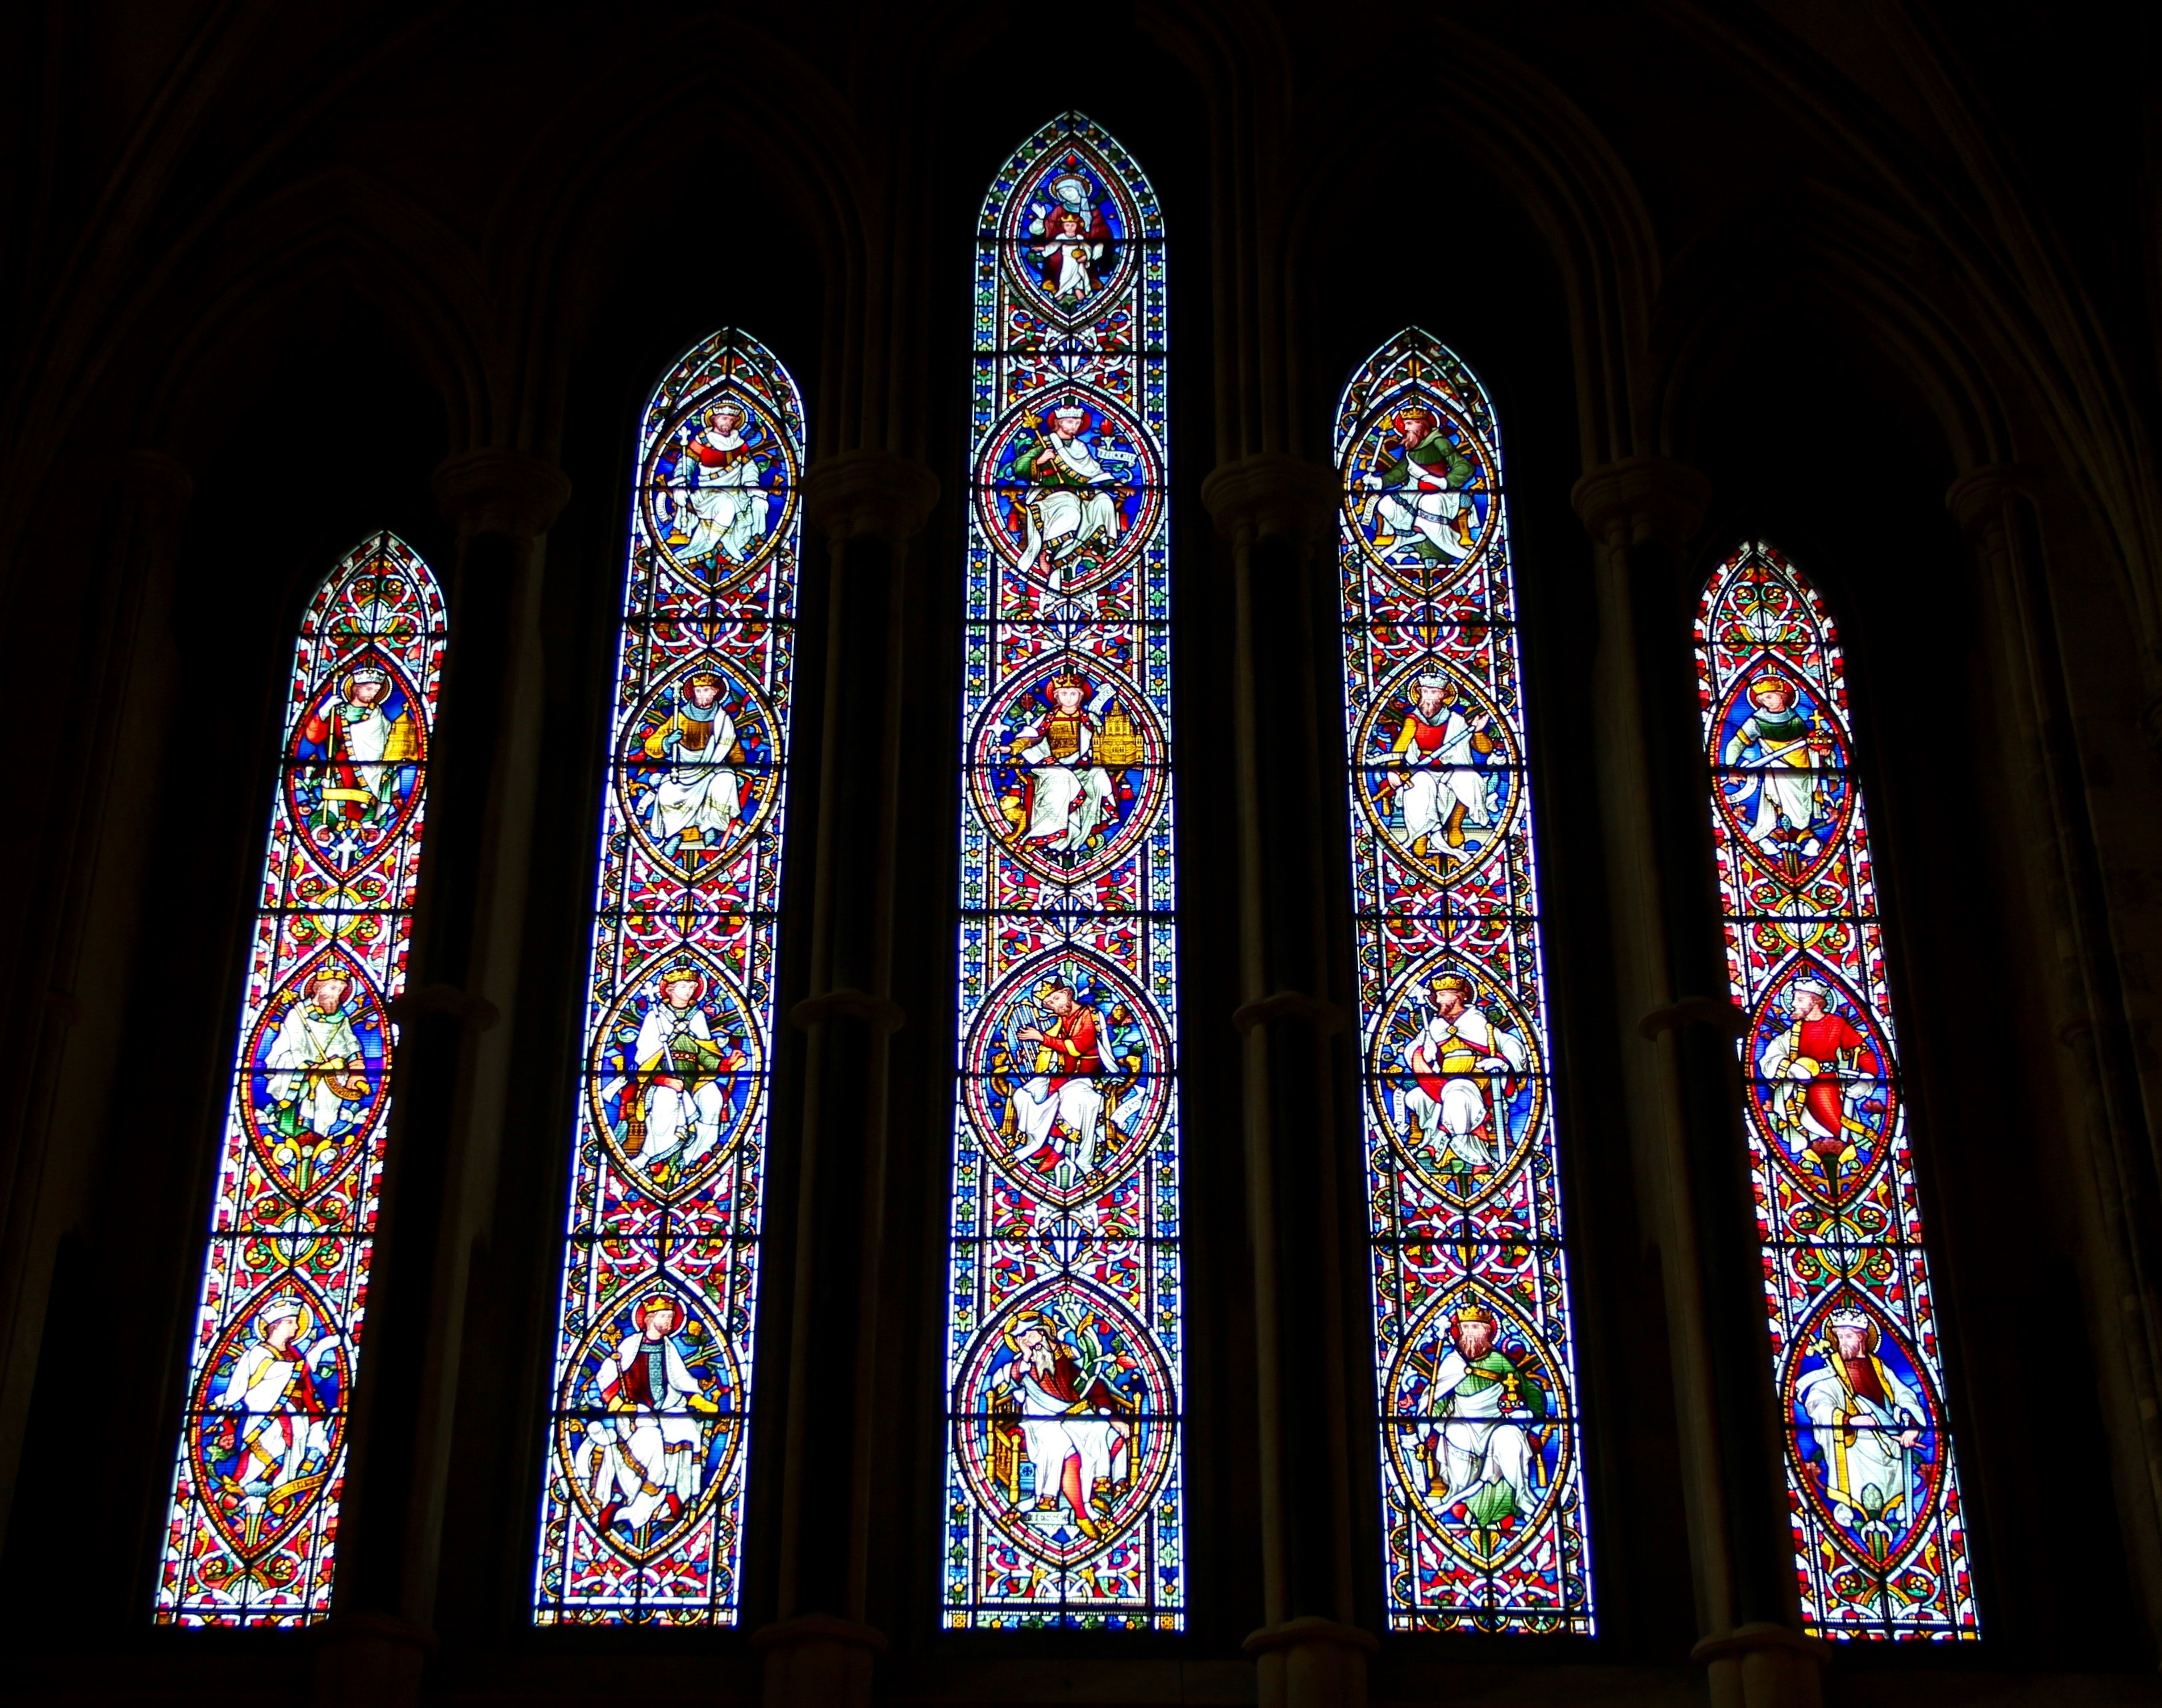
window, glass, cathedral, lighting, material, gothic, stained glass, religious, symmetry, ireland, sacred, christchurch, irish, dublin, christchruch